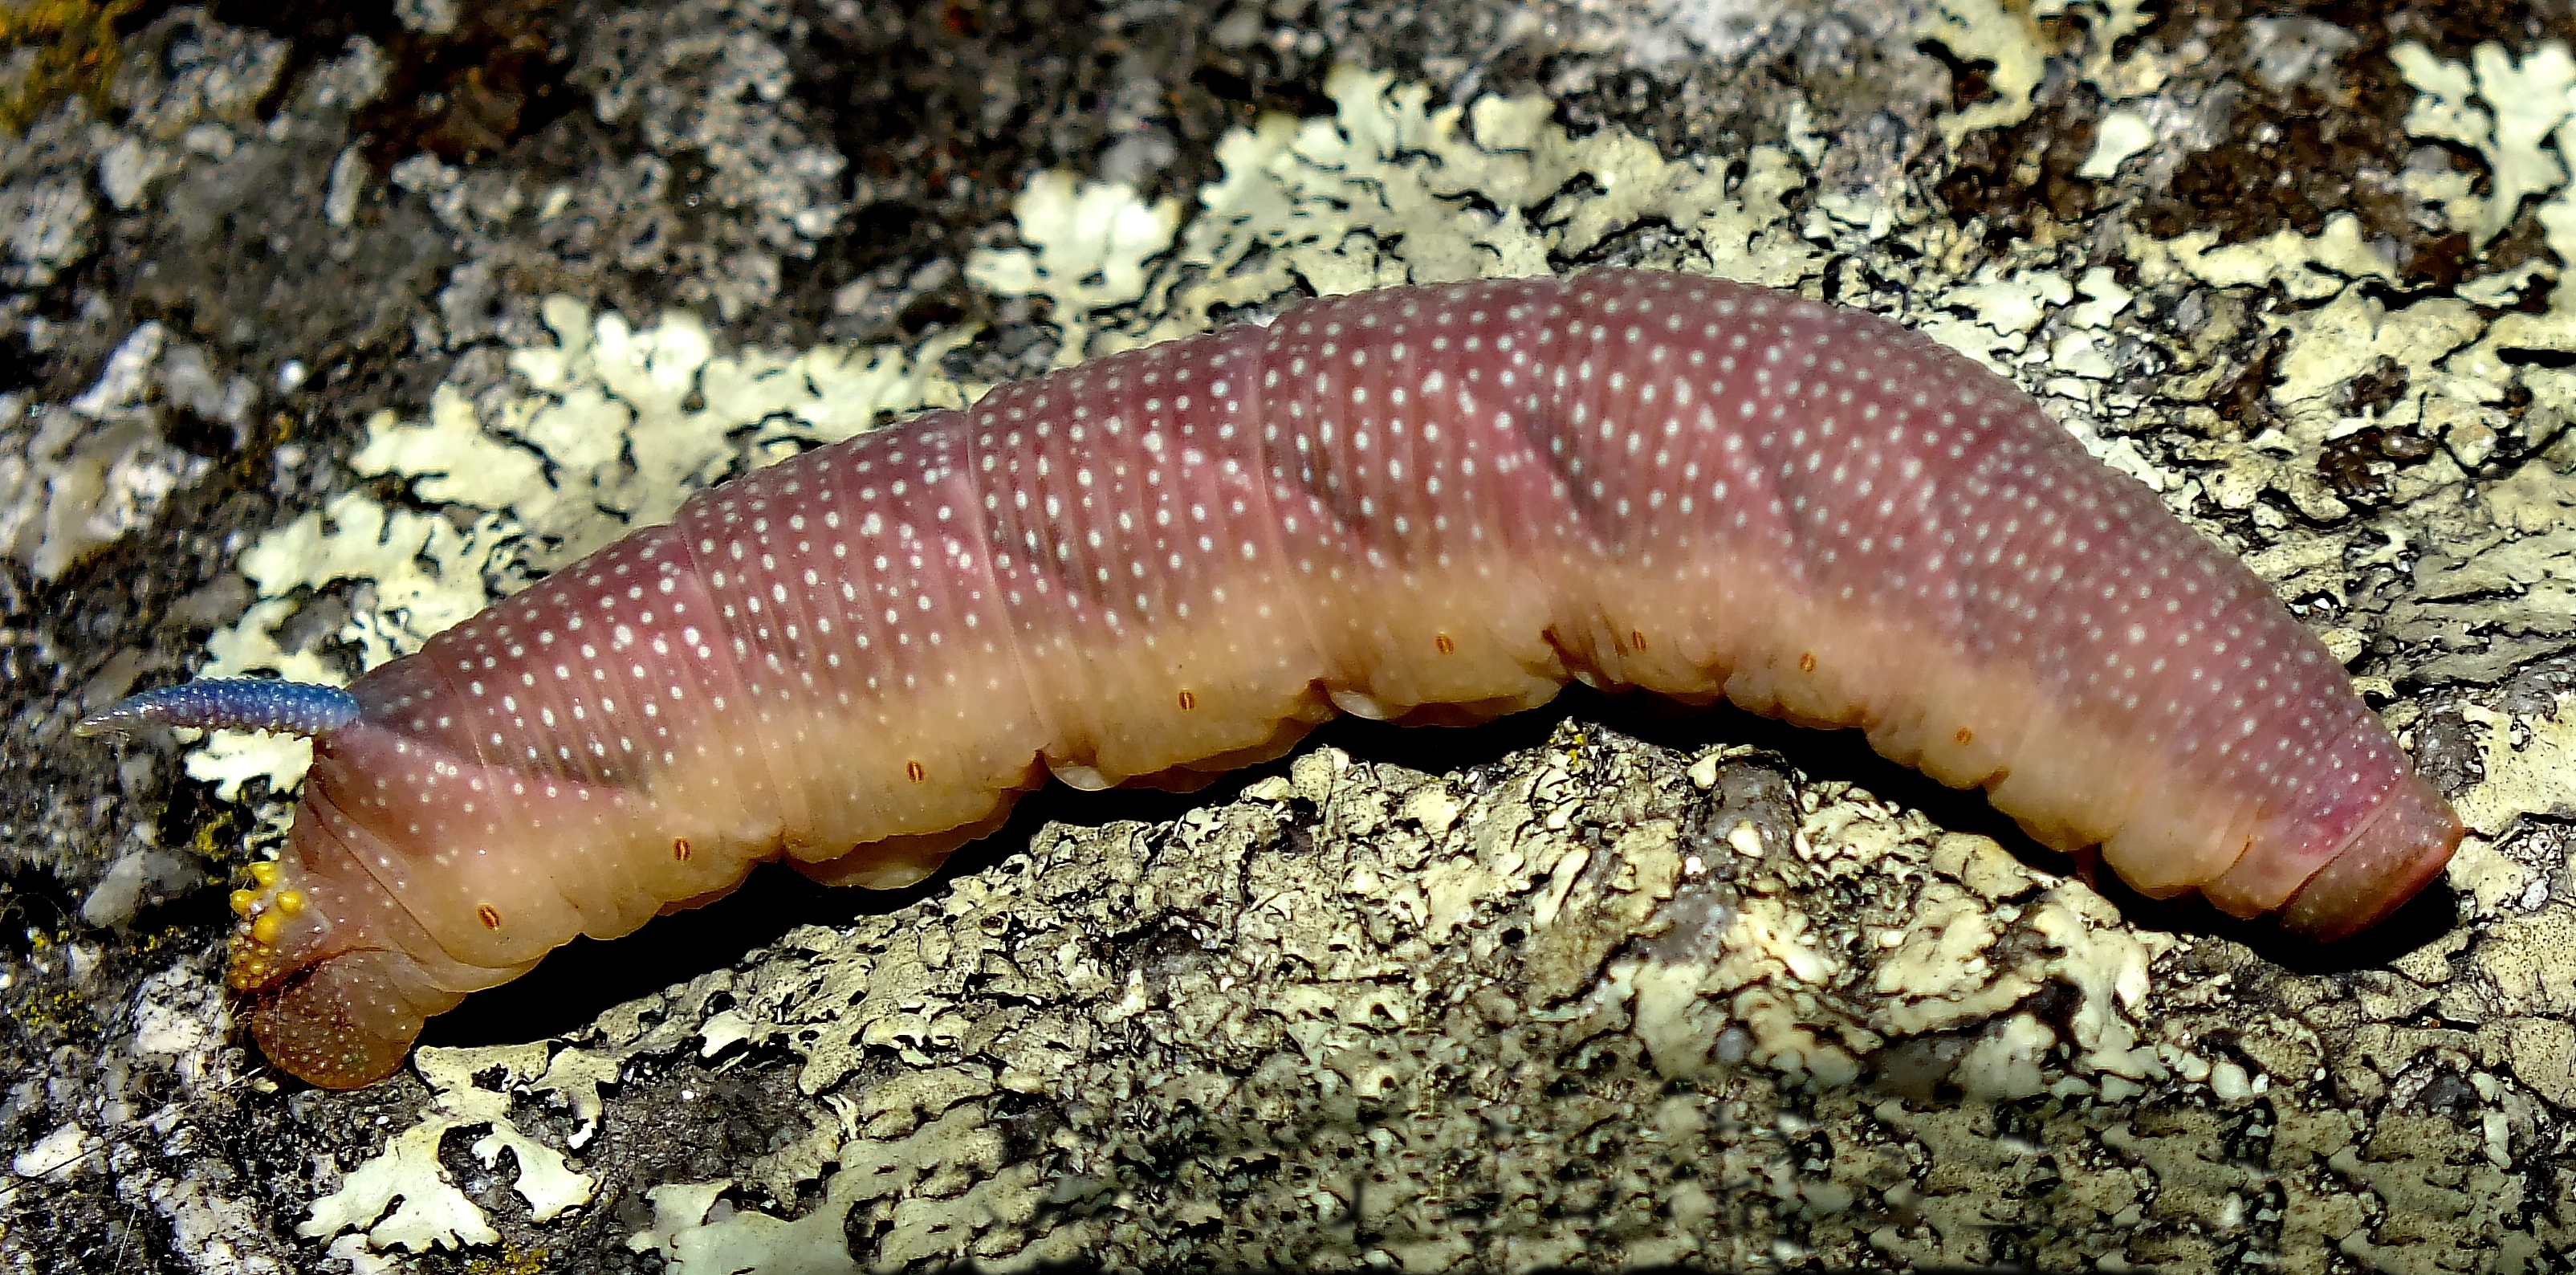
nature, wildlife, macro, biology, fauna, invertebrate, animals, naturaleza, worm, slug, ggl1, animales, finepixhs20, echinoderm, marine biology, marine invertebrates, ringed worm